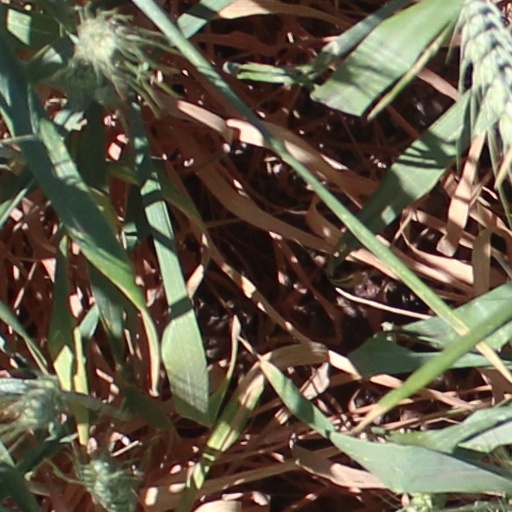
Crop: wheat